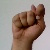
The image shows a hand gesture representing the letter 'T' in Indian Sign Language.